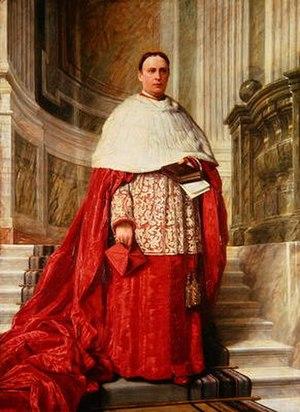
Edward Henry Howard, est un prêtre catholique britannique, créé cardinal en 1877.